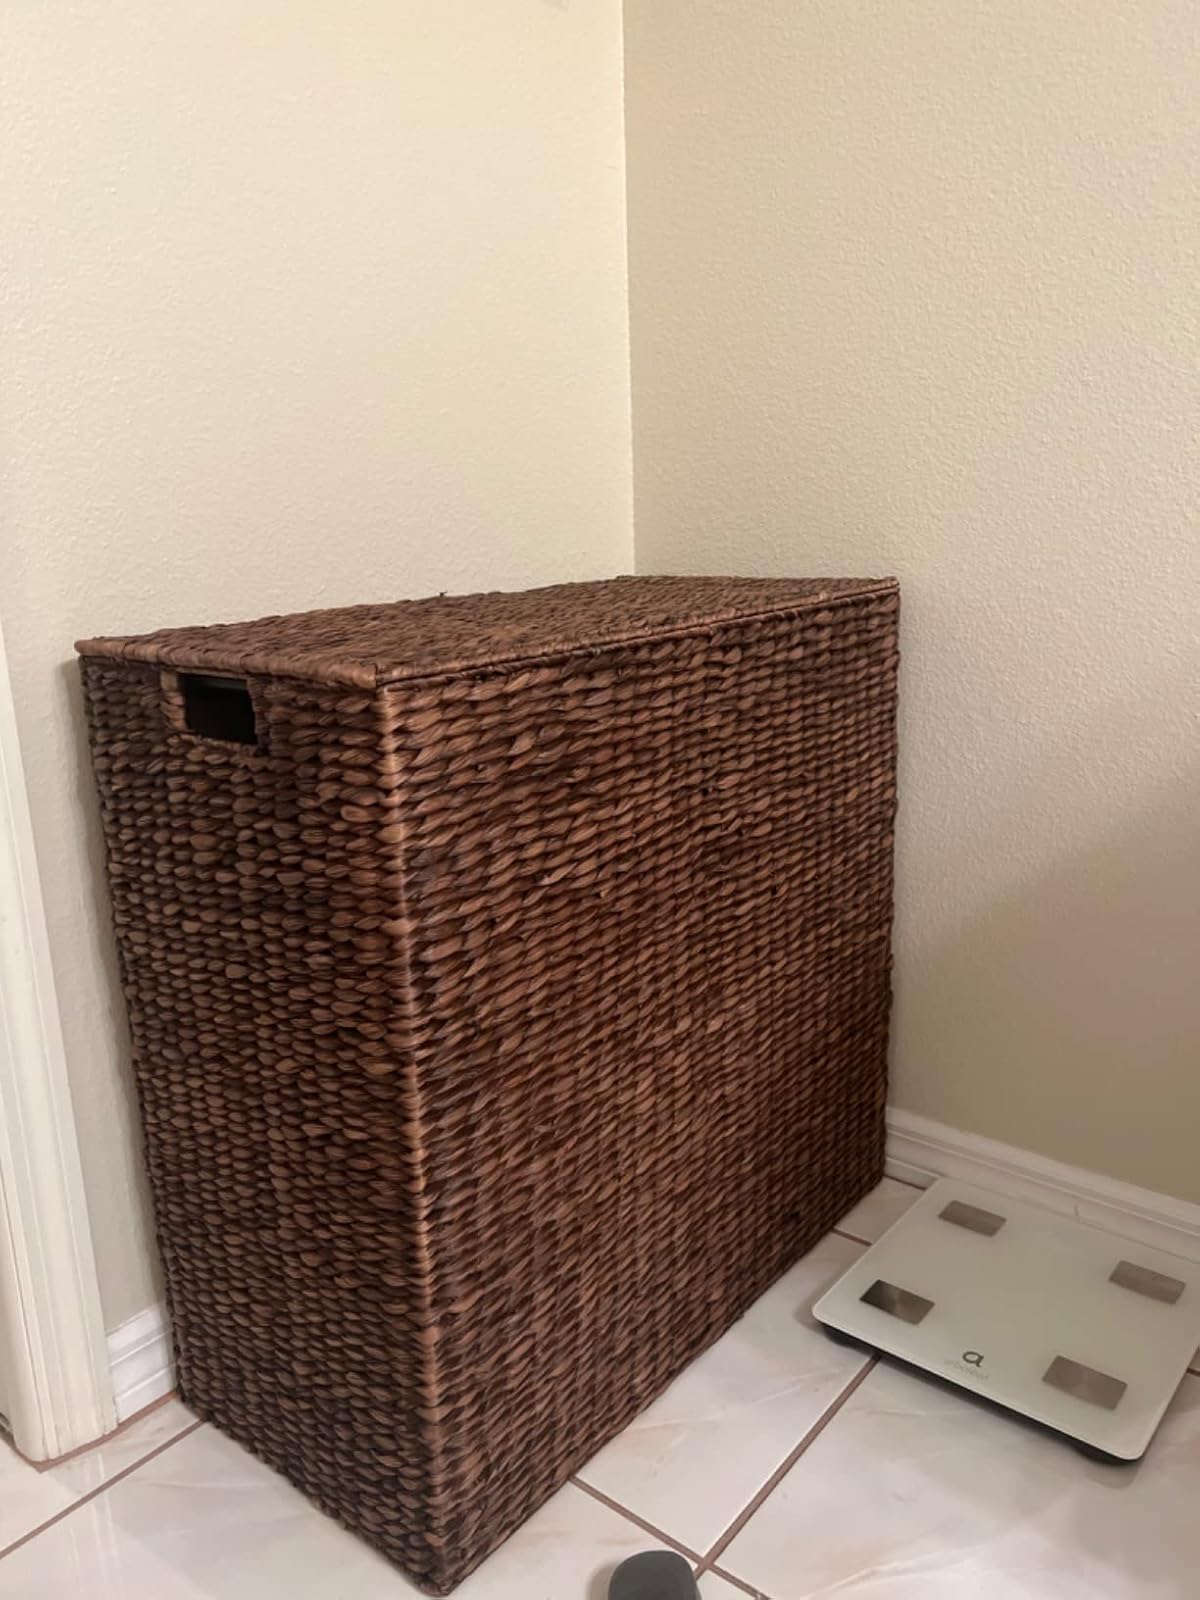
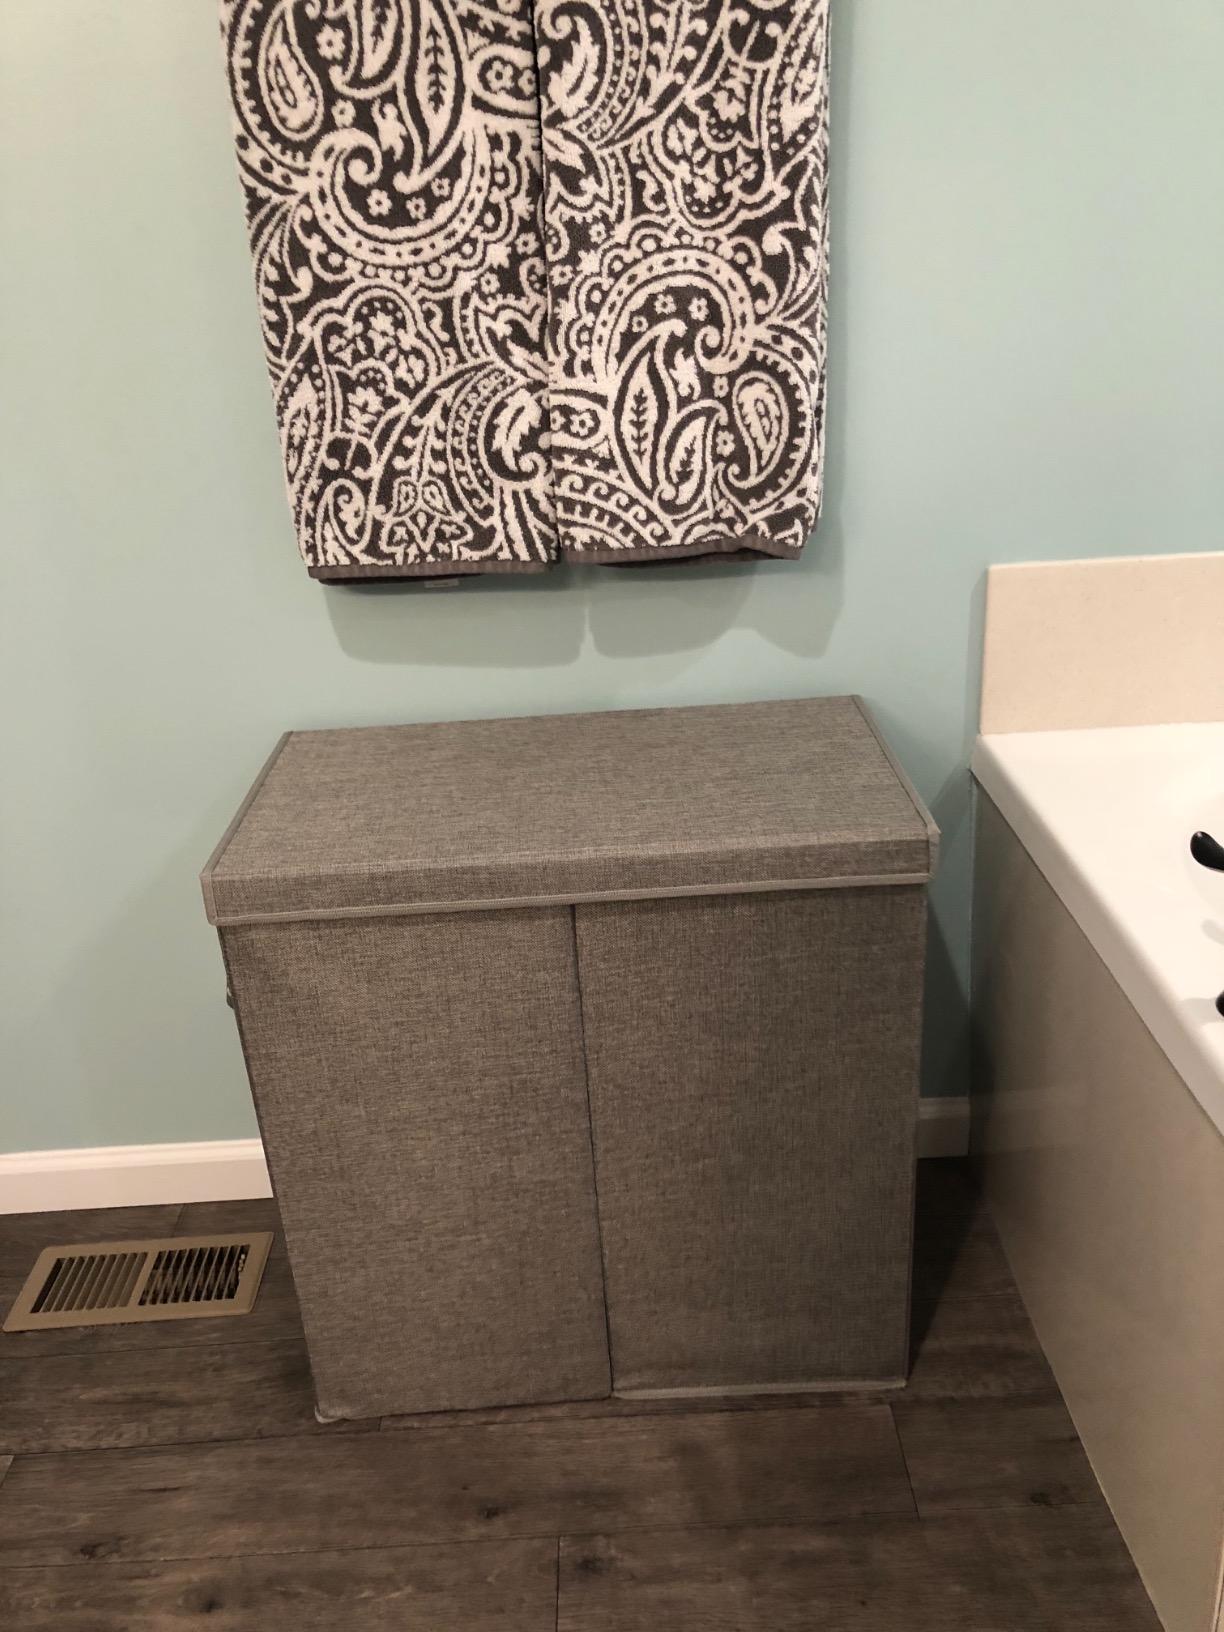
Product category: items_hamper
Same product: no